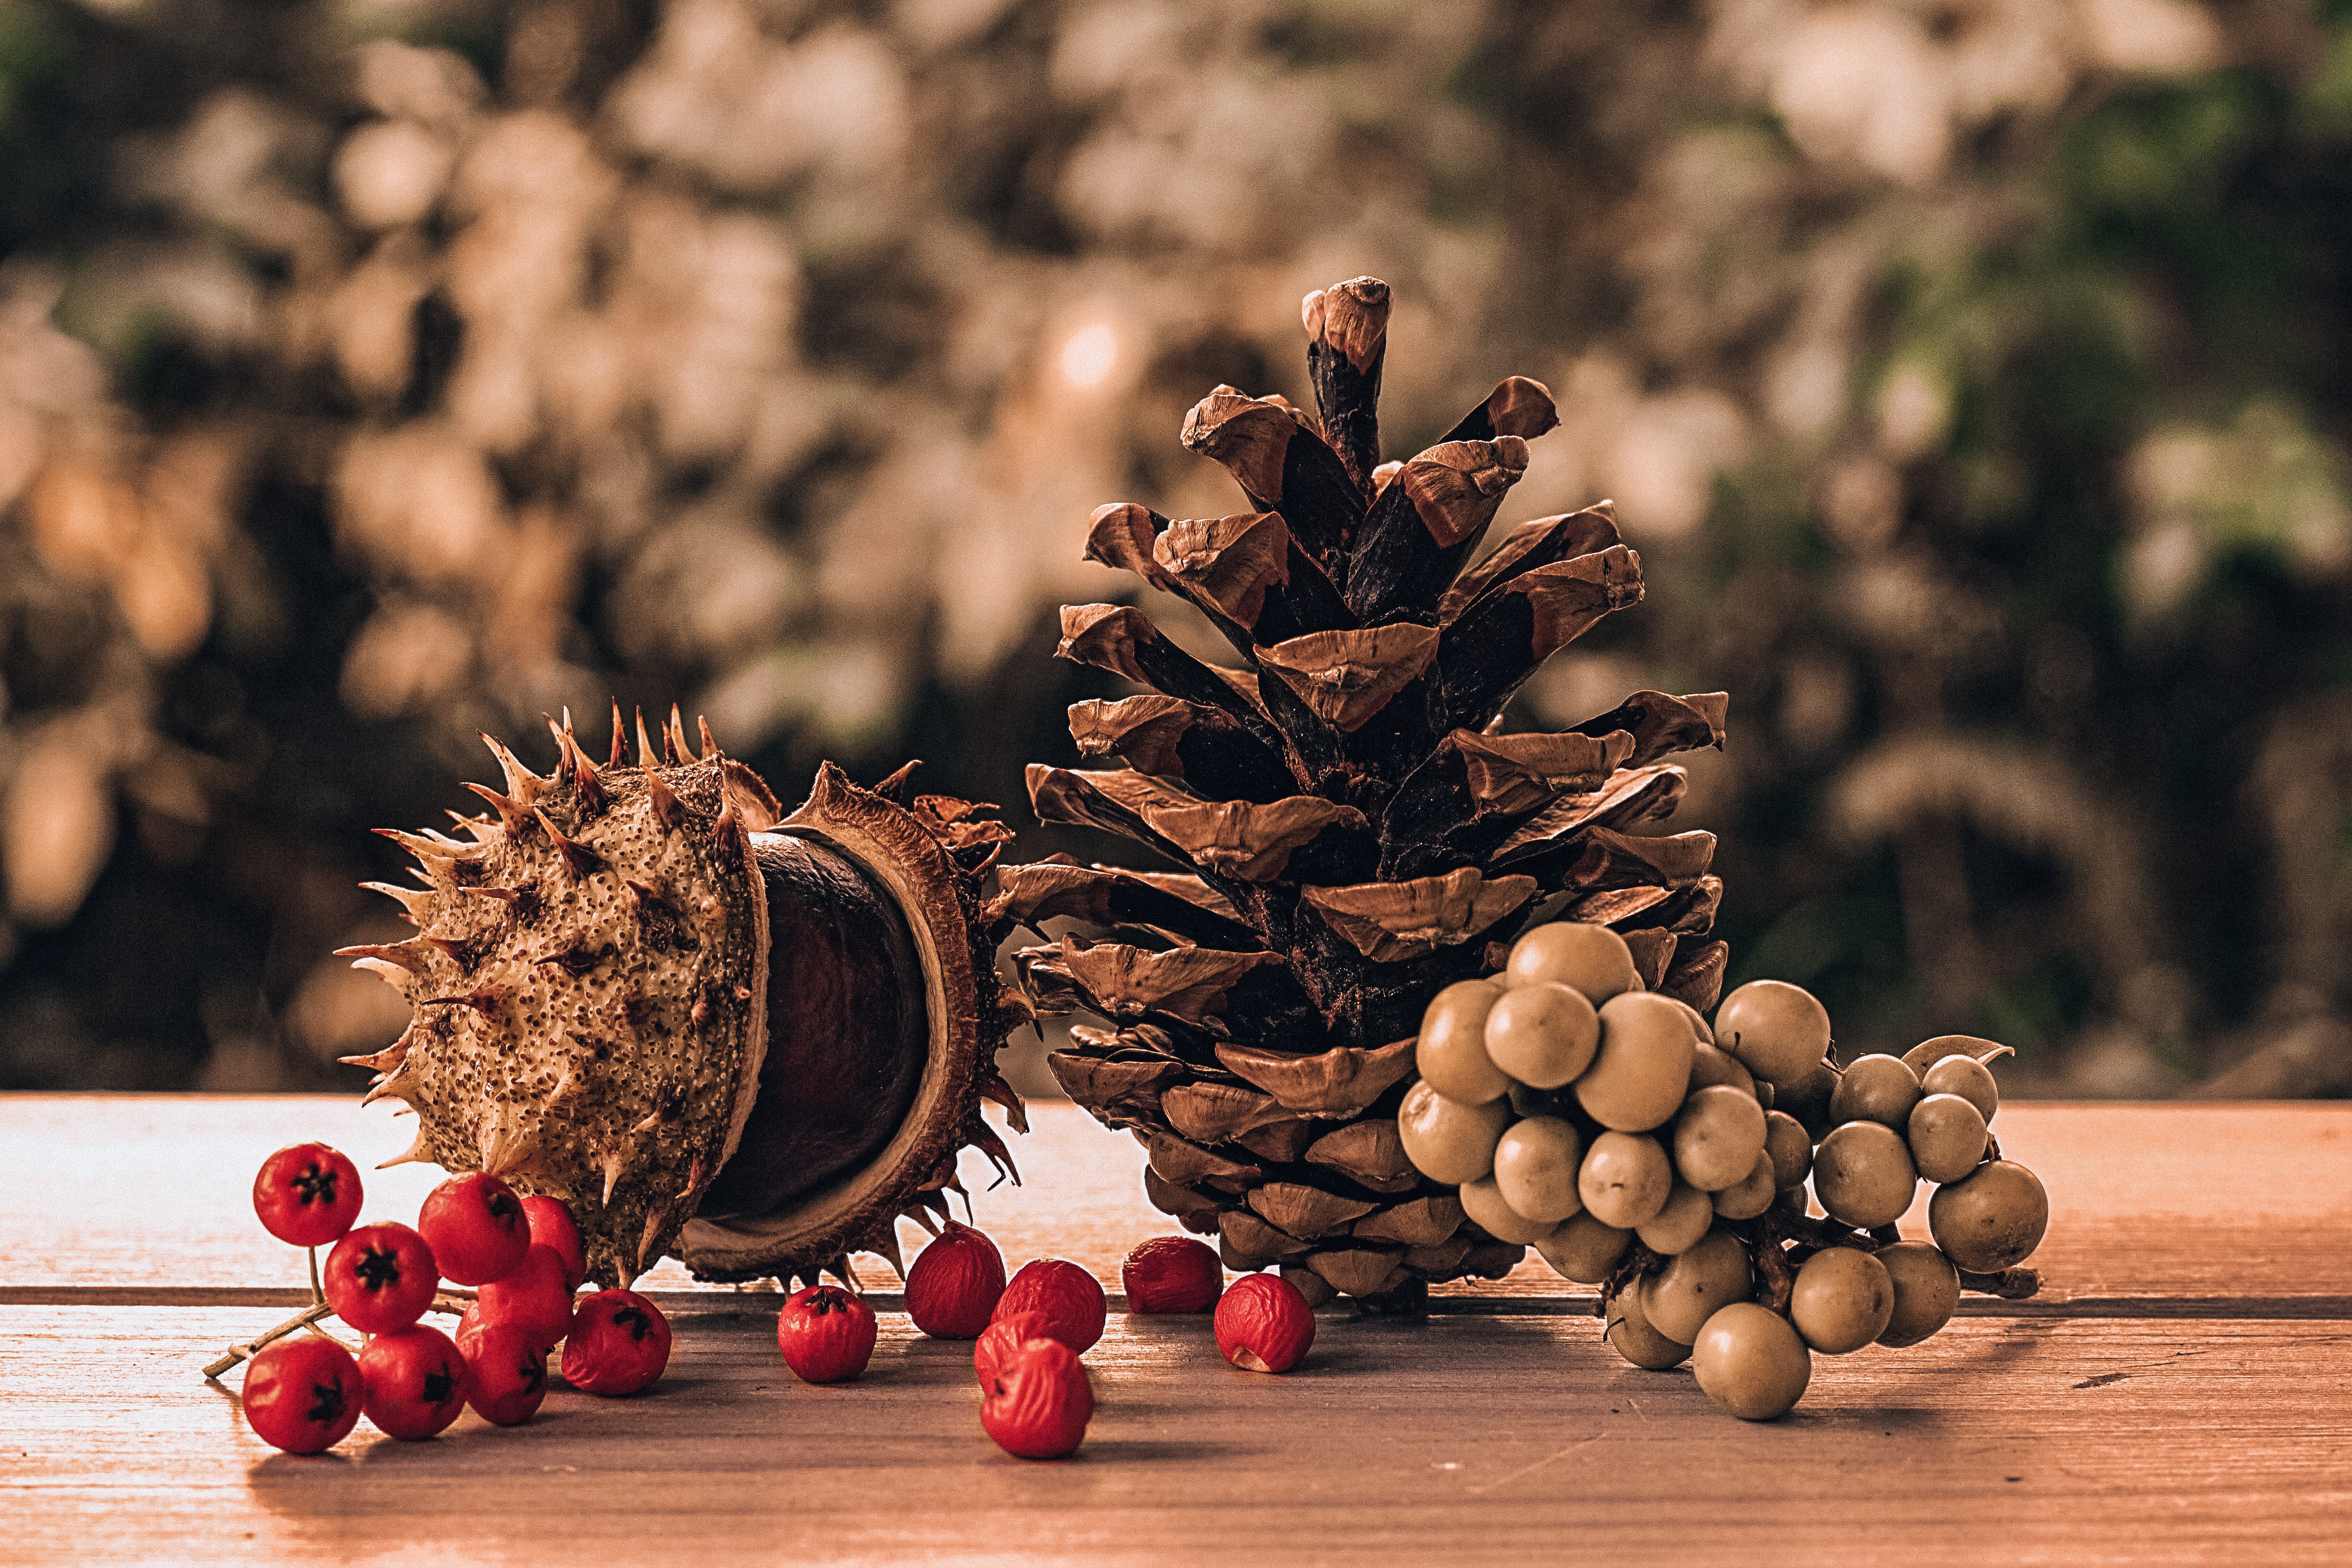
still life photography, still life, tree, natural foods, plant, conifer cone, wood, fruit, pine family, christmas decoration, pine, food, fir, conifer, interior design